Romanos I Lekapenos

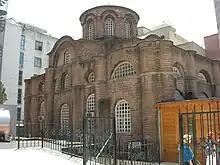
The palace church at Myrelaion, commissioned by Romanos I as a family shrine in 922 in Constantinople.

Romanos I Lekapenos attempted to strengthen the Byzantine Empire by seeking peace everywhere that it was possible—his dealings with Bulgaria and Kievan Rus' have been described above. To protect Byzantine Thrace from Magyar incursions (such as the ones in 934 and 943), Romanos paid them protection money and pursued diplomatic avenues. The Khazars were the allies of the Byzantines until the reign of Romanos, when he started persecuting the Jews of the empire. According to the Schechter Letter, the Khazar ruler Joseph responded to the persecution of Jews by "doing away with many Christians", and Romanos retaliated by inciting Oleg of Novgorod (called "Helgu" in the letter) against Khazaria.